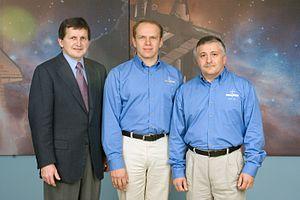
50° 29′ N, 62° 17′ E